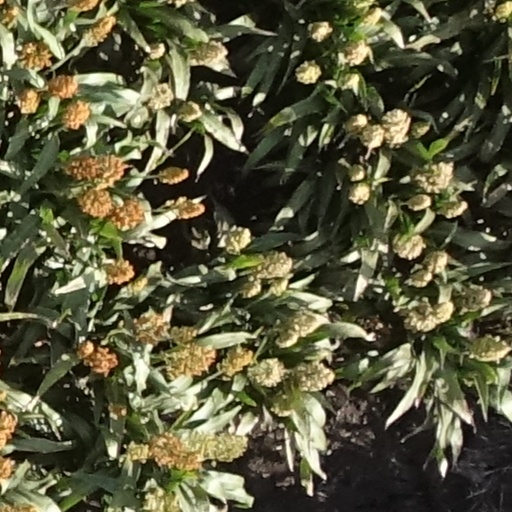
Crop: sorghum